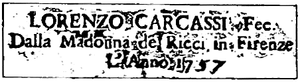
Signature Lorenzo Carcassi - 1757